Stockholm Central Station

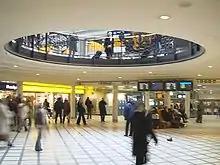
"Ringen" ("the ring"), in the centre of the ground floor, is one of Stockholm Central station's most distinctive interior features. Citizens of Stockholm like to refer to it as "Spottkoppen" ("the spittoon").

The Stockholm Central station was the busiest station on the Stockholm commuter rail, with about 53,000 boarding the trains and about as many disembarking every weekday (as of 2005). The commuter rail used two island platforms, one for tracks 13 and 14 (southbound trains) and one for tracks 15 and 16 (northbound trains). Each platform has entries with entry gates from the lower level and a ticket sales office on the upper level with an entry from Klarabergsviadukten. From 2017 the commuter trains moved to a separate underground station, known as Stockholm City Station.